Ben-Hur (1959 film)

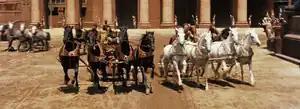
The chariot race scene, illustrating the extremely wide aspect ratio used (2.76:1)

Wyler felt Tunberg's draft was too much of a morality play overlaid with current Western political overtones, and that the dialogue was too modern-sounding. Zimbalist brought in playwright S. N. Behrman (who also wrote the script for "Quo Vadis") and then playwright Maxwell Anderson to write drafts. Gore Vidal biographer Fred Kaplan states that British poet and playwright Christopher Fry was hired simultaneously with Vidal, although most sources (including Vidal himself) state that Vidal followed Anderson, and that Fry did not come aboard until Vidal was close to leaving the picture. Vidal arrived in Rome in early March 1958 to meet with Wyler. Vidal claimed that Wyler had not read the script, and that when he did so (at Vidal's urging) on his flight from the U.S. to Italy, he was upset with the modernist dialogue. Vidal agreed to work on the script for three months so that he would come off suspension and fulfill his contract with MGM, although Zimbalist pushed him to stay throughout the entire production. Vidal was researching a book on the 4th century Roman emperor Julian and knew a great deal about ancient Rome. That book was eventually published in 1964 under the title "Julian".